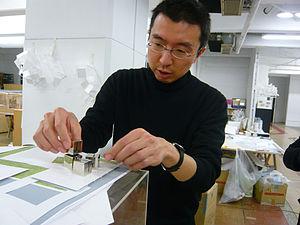
Sou Fujimoto, de son vrai nom Sōsuke Fujimoto, né en 1971 est un architecte japonais contemporain. Diplômé en 1994 de la faculté d’ingénierie de Tokyo, il dirige actuellement les agences Sou Fujimoto Architectes, basées dans les villes de Tokyo et Paris.